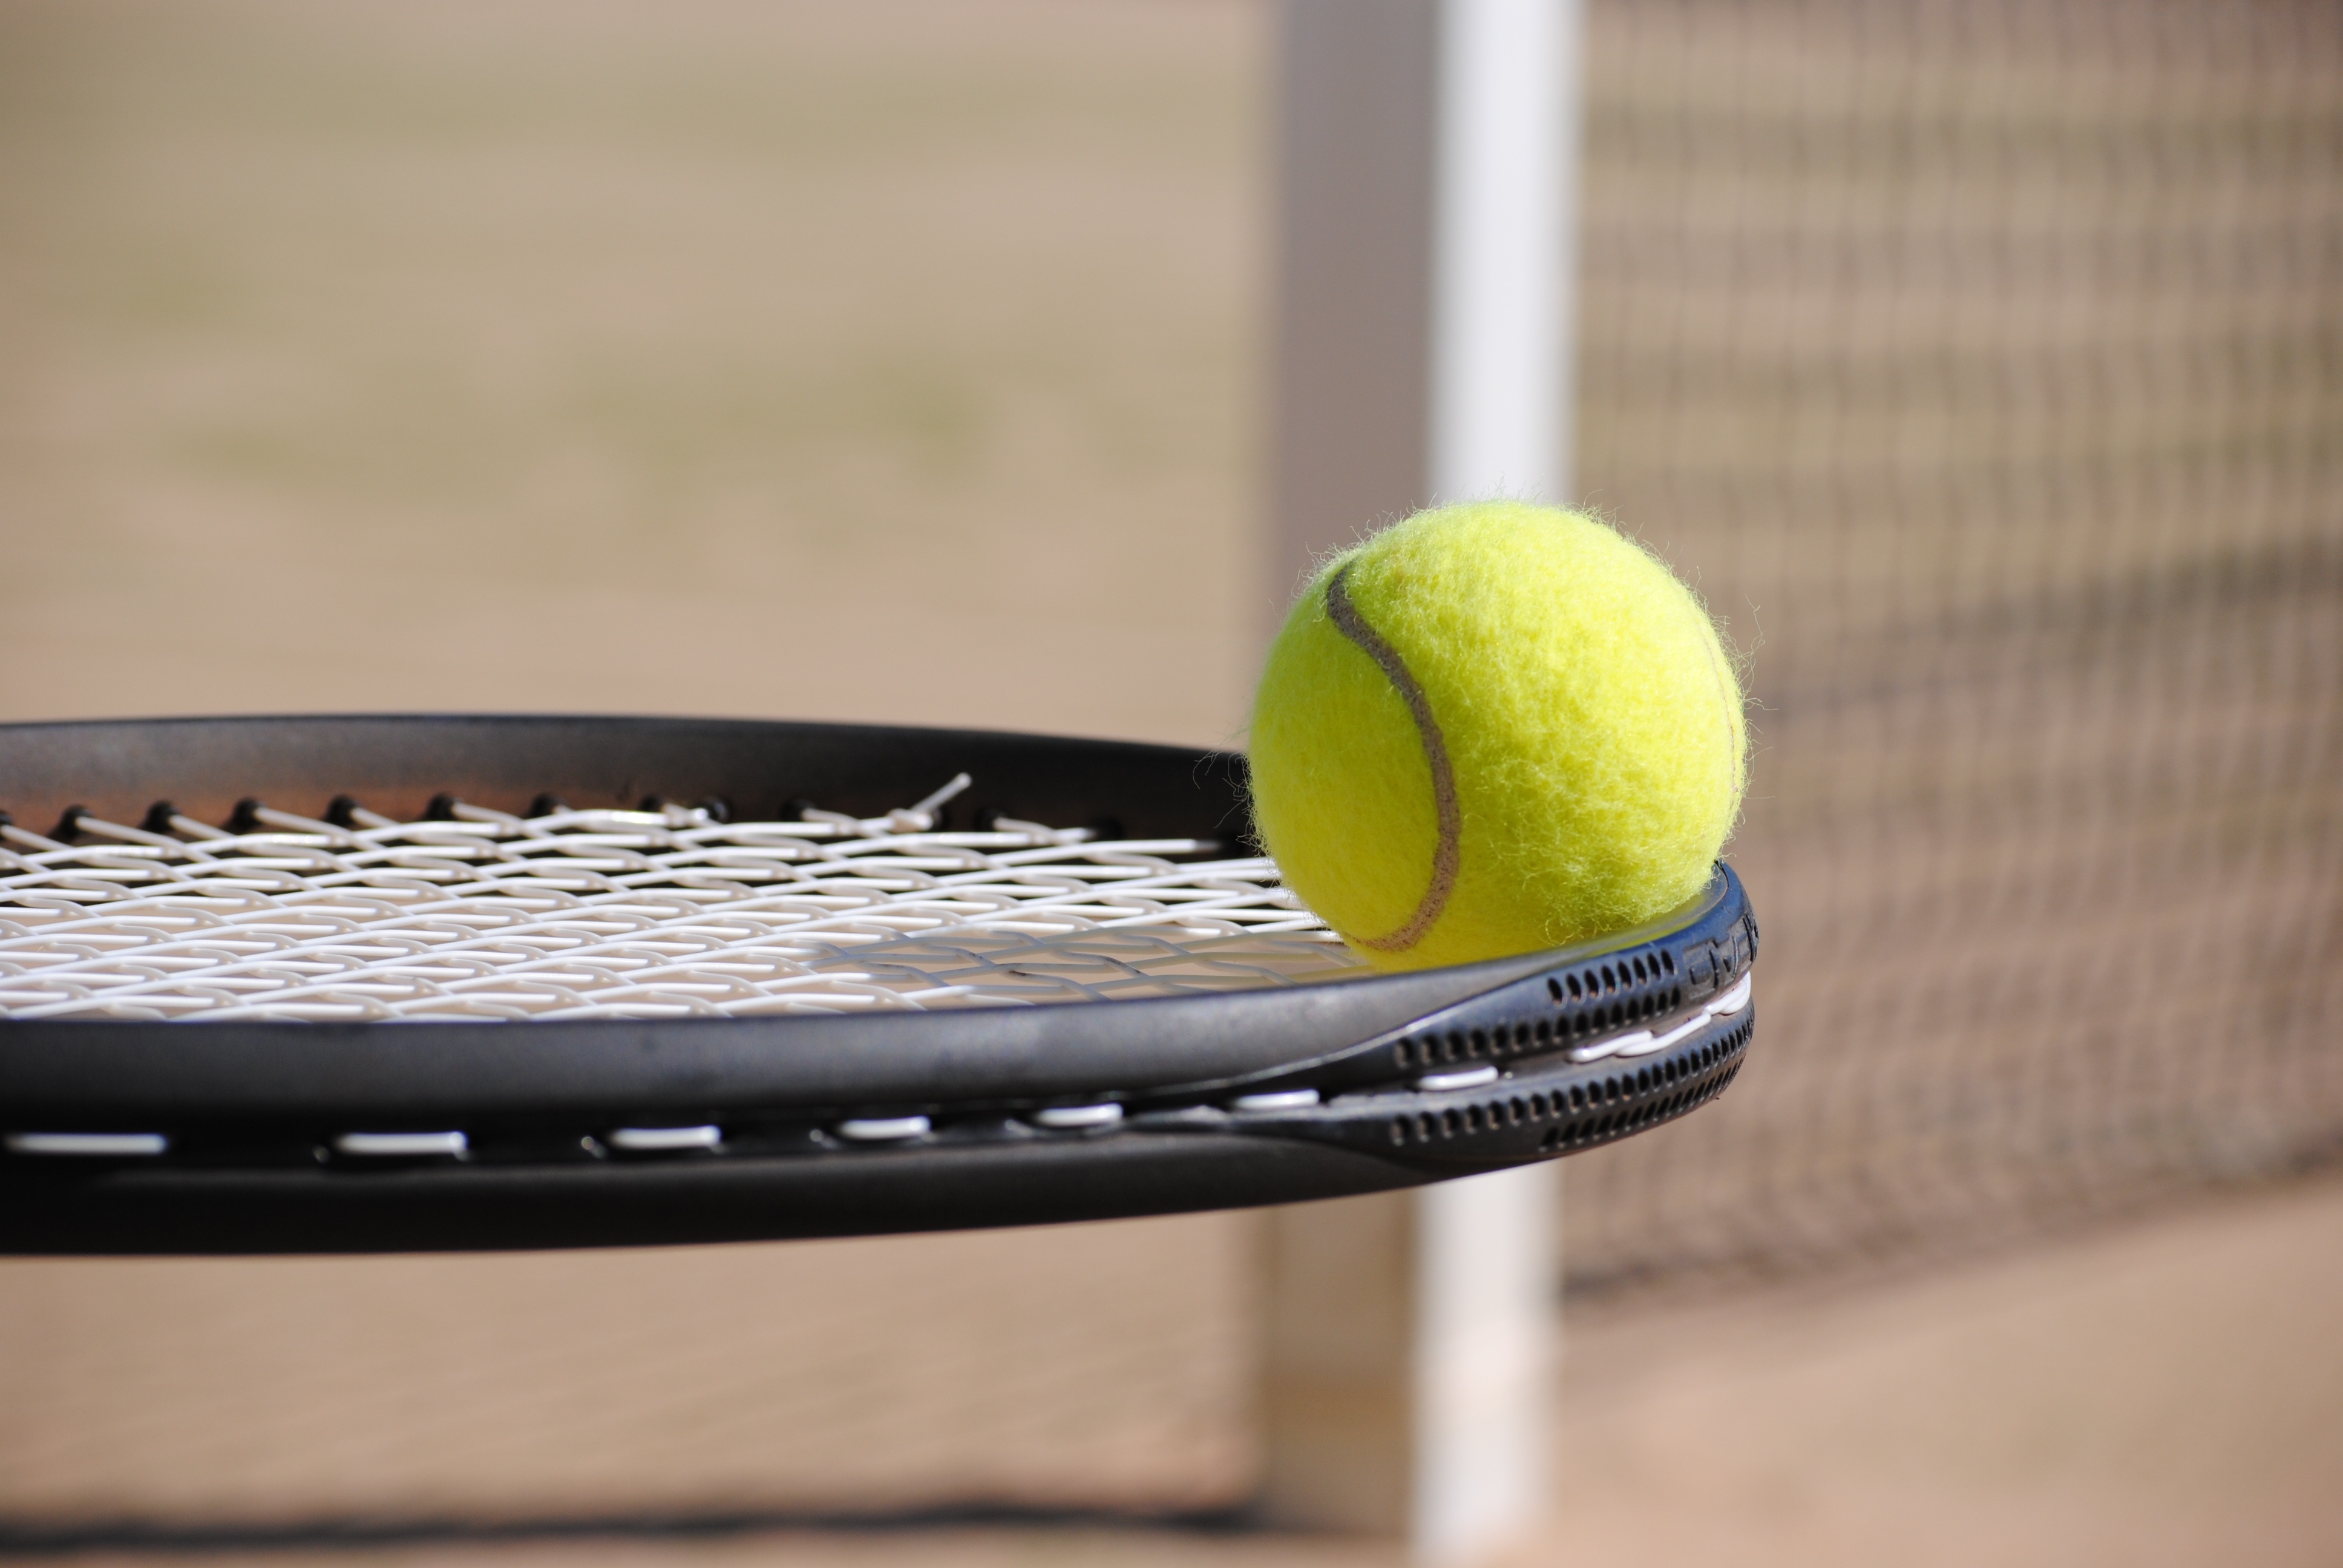
sport, tennis court, sports equipment, tennis, ball, bat, tennis ball